My Utmost for His Highest

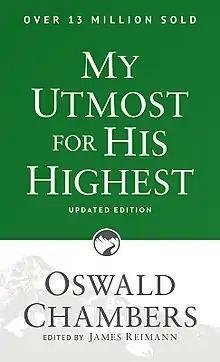
The front cover of a copy of "My Utmost for His Highest" by Oswald Chambers.

My Utmost for His Highest is a daily Christian devotional by Oswald Chambers (1874–1917) that compiles his preaching to students and soldiers. Chambers' widow self-published the book with Alden in Oxford circa 1924 (Lukabyo, "From a Ministry for Youth to a Ministry of Youth", 2020, p. 154). The book was first published in America by Dodd, Mead, & Co., in 1935. The copyright was renewed in 1963 by the Oswald Chambers Publications Association, Ltd. The "Updated Edition in Today's Language," edited by James Reimann, has appeared in a variety of formats since 1992. It relies on the New King James Version of the Bible, and has become a series of Christian devotional journals, calendars, and children's books. The title is taken from one of Chambers's sermons, where he says "Shut out every consideration and keep yourself before God for this one thing only - My Utmost for His Highest". The book is considered to be one of the most popular religious books ever written, inspiring several people such as columnist and author Cal Thomas and President George W. Bush.